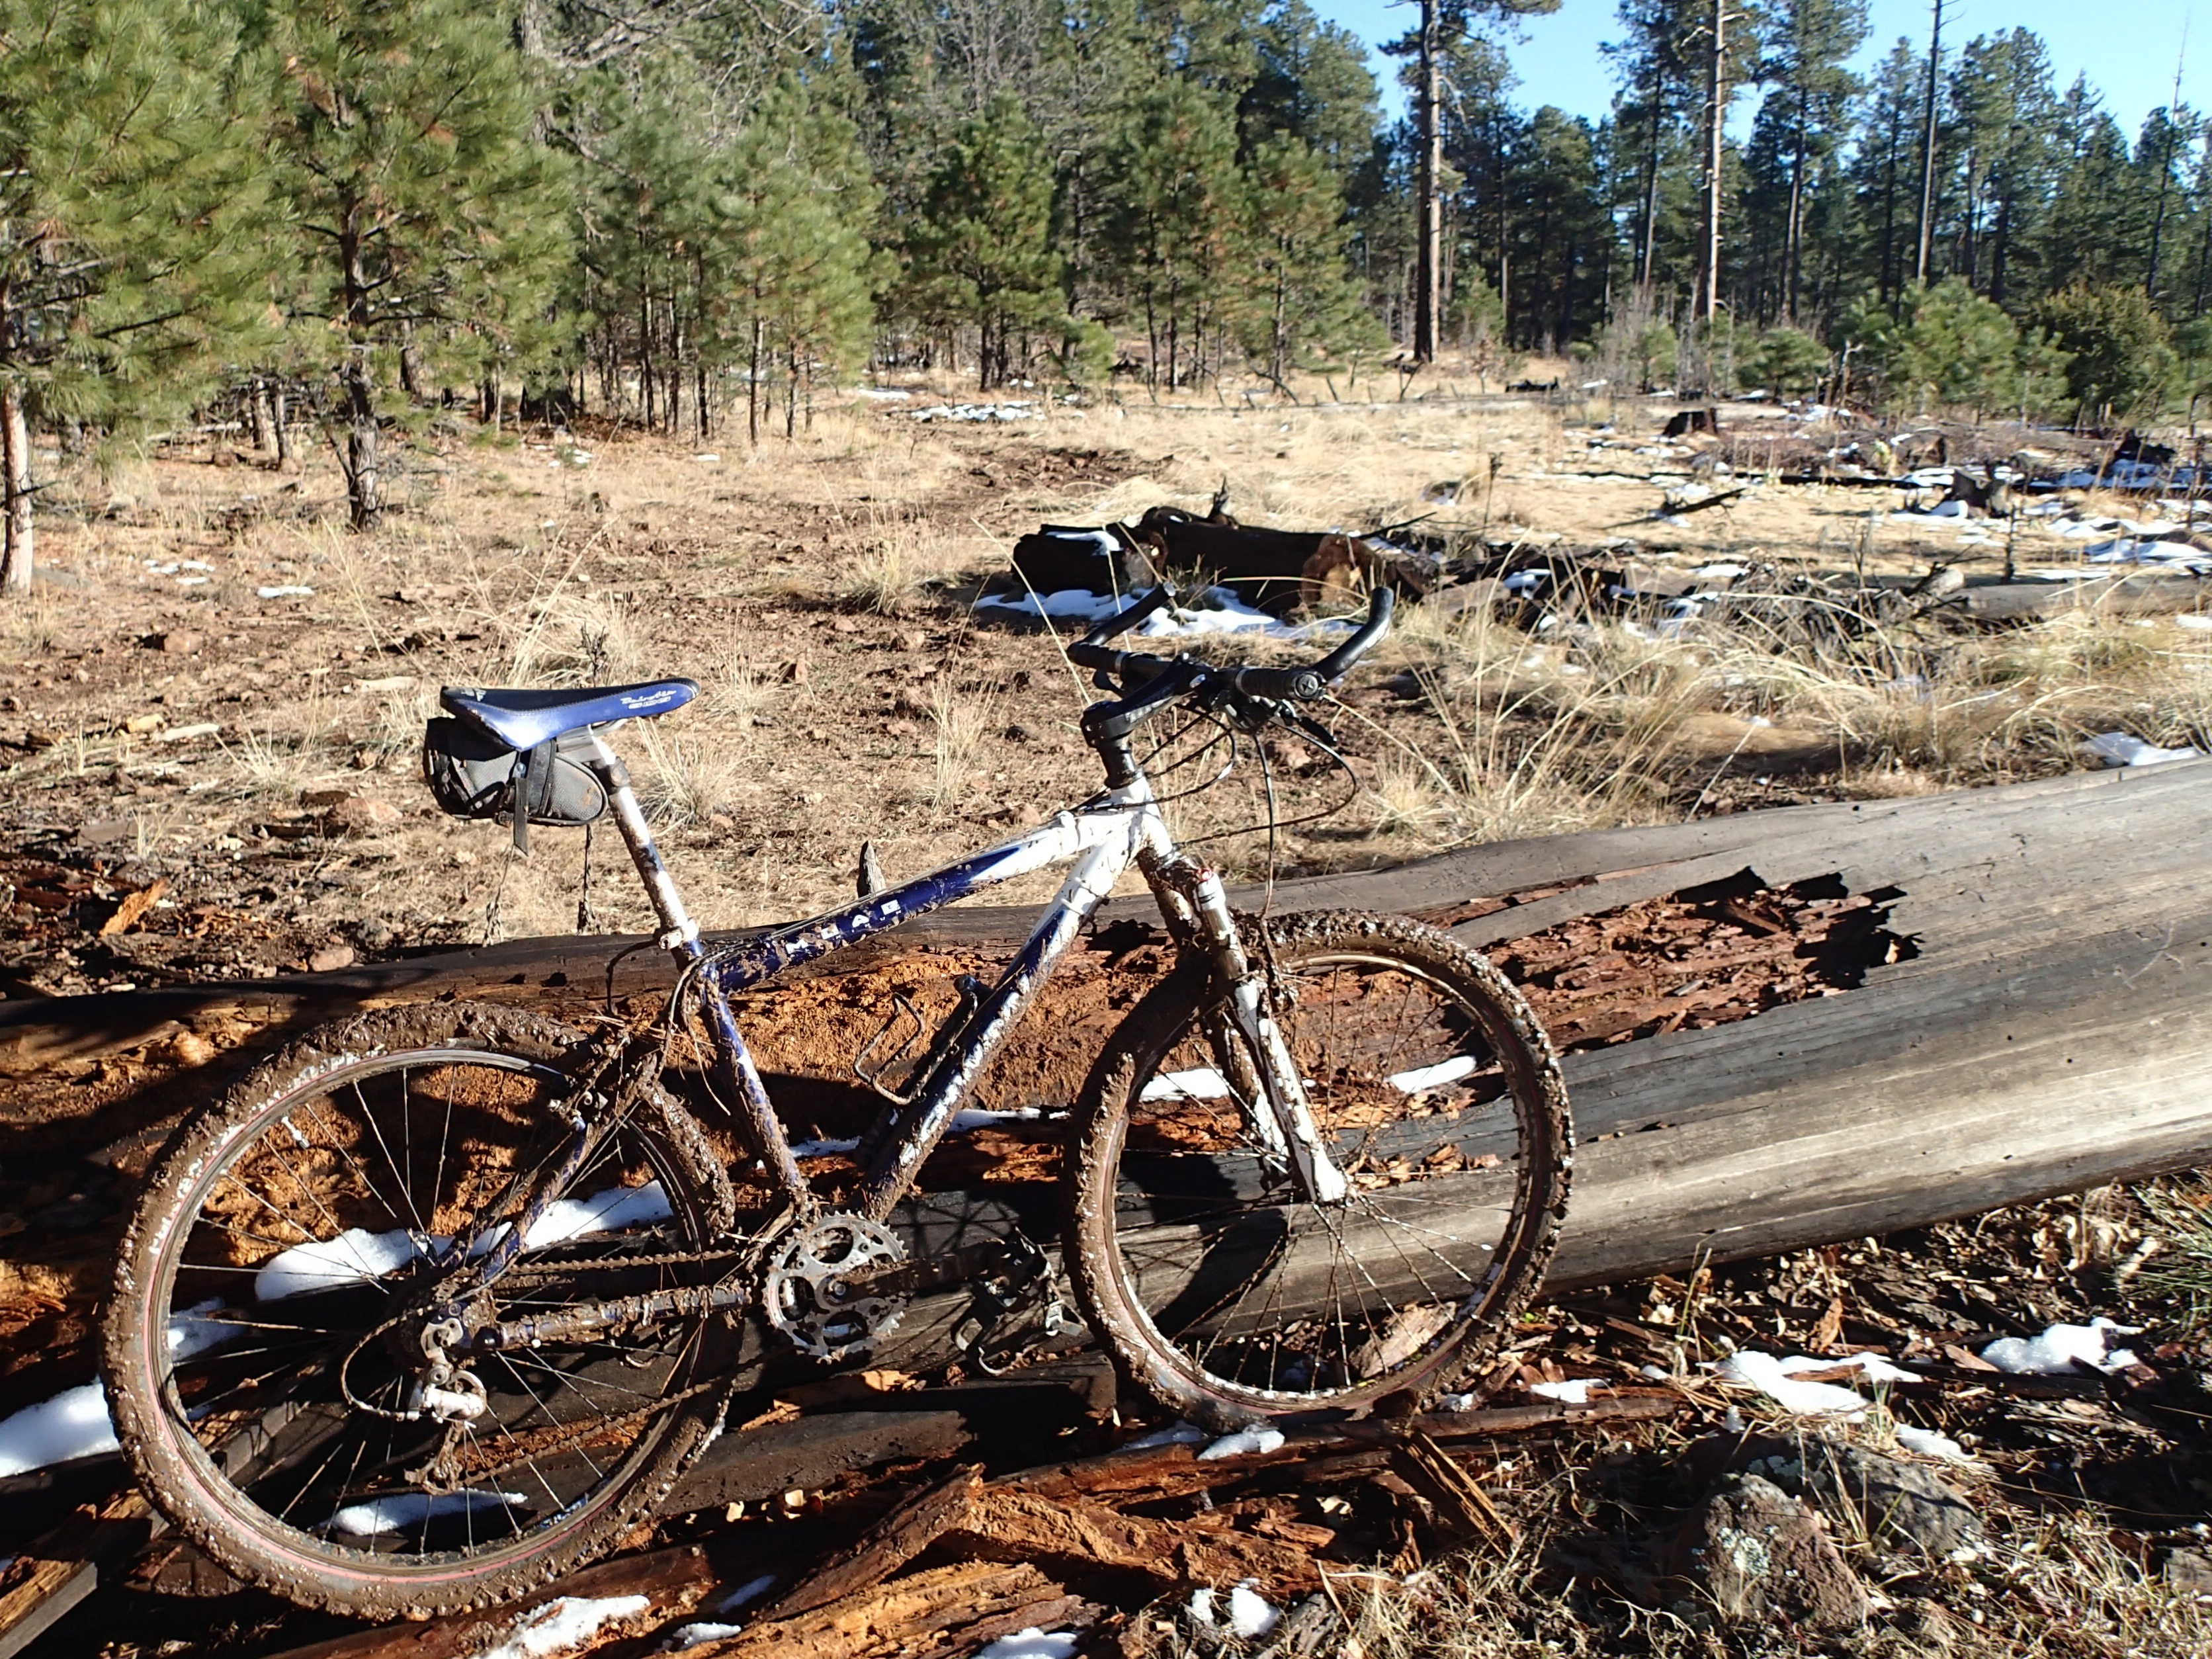
trail, bicycle, vehicle, soil, sports equipment, mountain bike, bicycling, freeride, mountain biking, cycle sport, downhill mountain biking, off roading